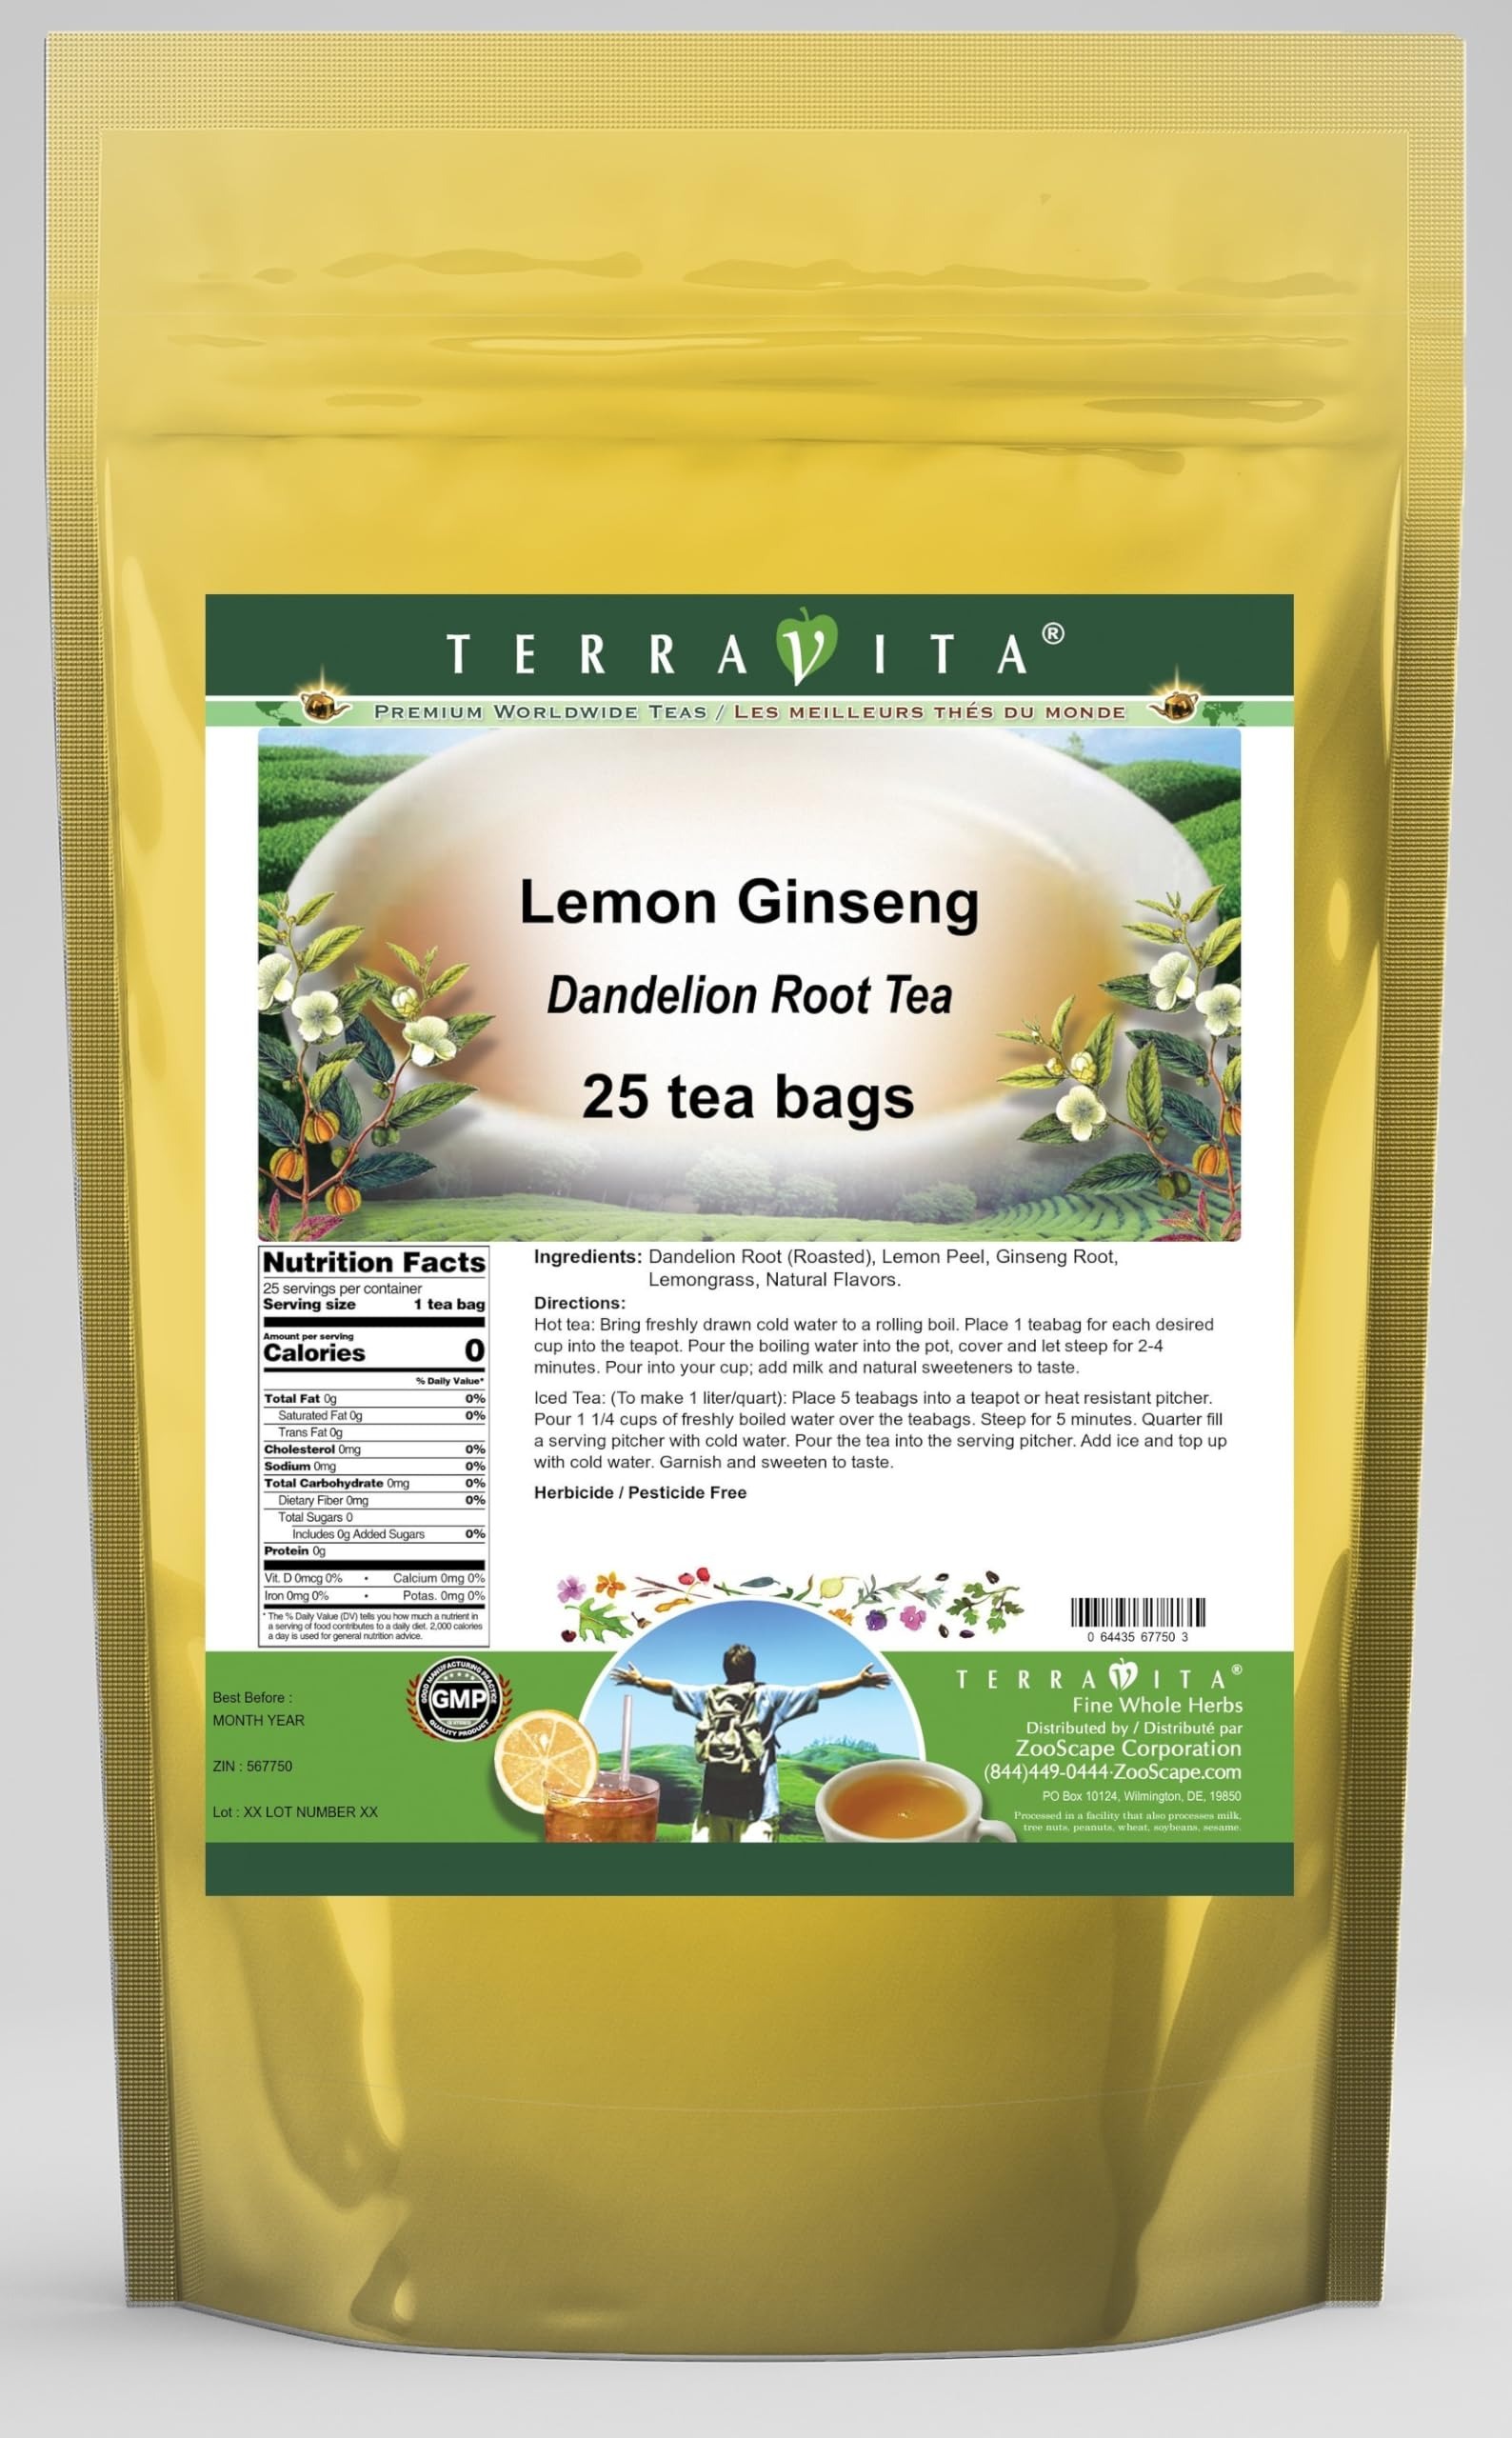
Item Name: Lemon Ginseng Dandelion Root Tea (25 tea bags, ZIN: 567750) - 2 Pack
Bullet Point 1: Our Lemon Ginseng Dandelion Root tea is a delicious naturally flavored Dandelion Root coffee substitute with Lemon Peel, Ginseng Root and Lemongrass that you will enjoy relaxing with anytime! The natural and caffeine-free Lemon Ginseng taste is delicious! - Ingredients: Dandelion Root, Lemon Peel, Ginseng Root, Lemongrass and Natural Lemon Ginseng Flavor.
Bullet Point 2: No fillers.
Bullet Point 3: Manufacturer: TerraVita
Bullet Point 4: Size: 25 tea bags
Bullet Point 5: Dandelion Root Tea Bags - Packed in a convenient upright pouch!
Product Description: Our Lemon Ginseng Dandelion Root tea is a delicious naturally flavored Dandelion Root coffee substitute with Lemon Peel, Ginseng Root and Lemongrass that you will enjoy relaxing with anytime! The natural and caffeine-free Lemon Ginseng taste is delicious! - Ingredients: Dandelion Root, Lemon Peel, Ginseng Root, Lemongrass and Natural Lemon Ginseng Flavor. - Hot tea brewing method: Bring freshly drawn cold water to a rolling boil. Place 1 teabag for each desired cup into the teapot. Pour the boiling water into the pot, cover and let steep for 2-4 minutes. Pour into your cup; add milk and natural sweeteners to taste. - Iced tea brewing method: (To make 1 liter/quart): Place 5 teabags into a teapot or heat resistant pitcher. Pour 1 1/4 cups of freshly boiled water over the teabags. Steep for 5 minutes. Quarter fill a serving pitcher with cold water. Pour the tea into the serving pitcher. Add ice and top up with cold water. Garnish and sweeten to taste. - TerraVita is an exclusive line of premium-quality, natural source products that use only the finest, purest and most potent ingredients found around the world. TerraVita is hallmarked by the highest possible standards of purity, potency, stability and freshness. All of our products are prepared with the highest elements of quality control, from raw materials through the entire manufacturing process, up to and including the moment that the bottles or bags are sealed for freshness and shipped out to you. Our highest possible standards are certified by independent laboratories and backed by our personal guarantee. - TerraVita exists to meet and ensure your family's health and wellness without the harmful effects of chemicals and health products. We strive to make all of our products affordable and reliable and are constantly
Value: 50.0
Unit: Count

Price: 32.3